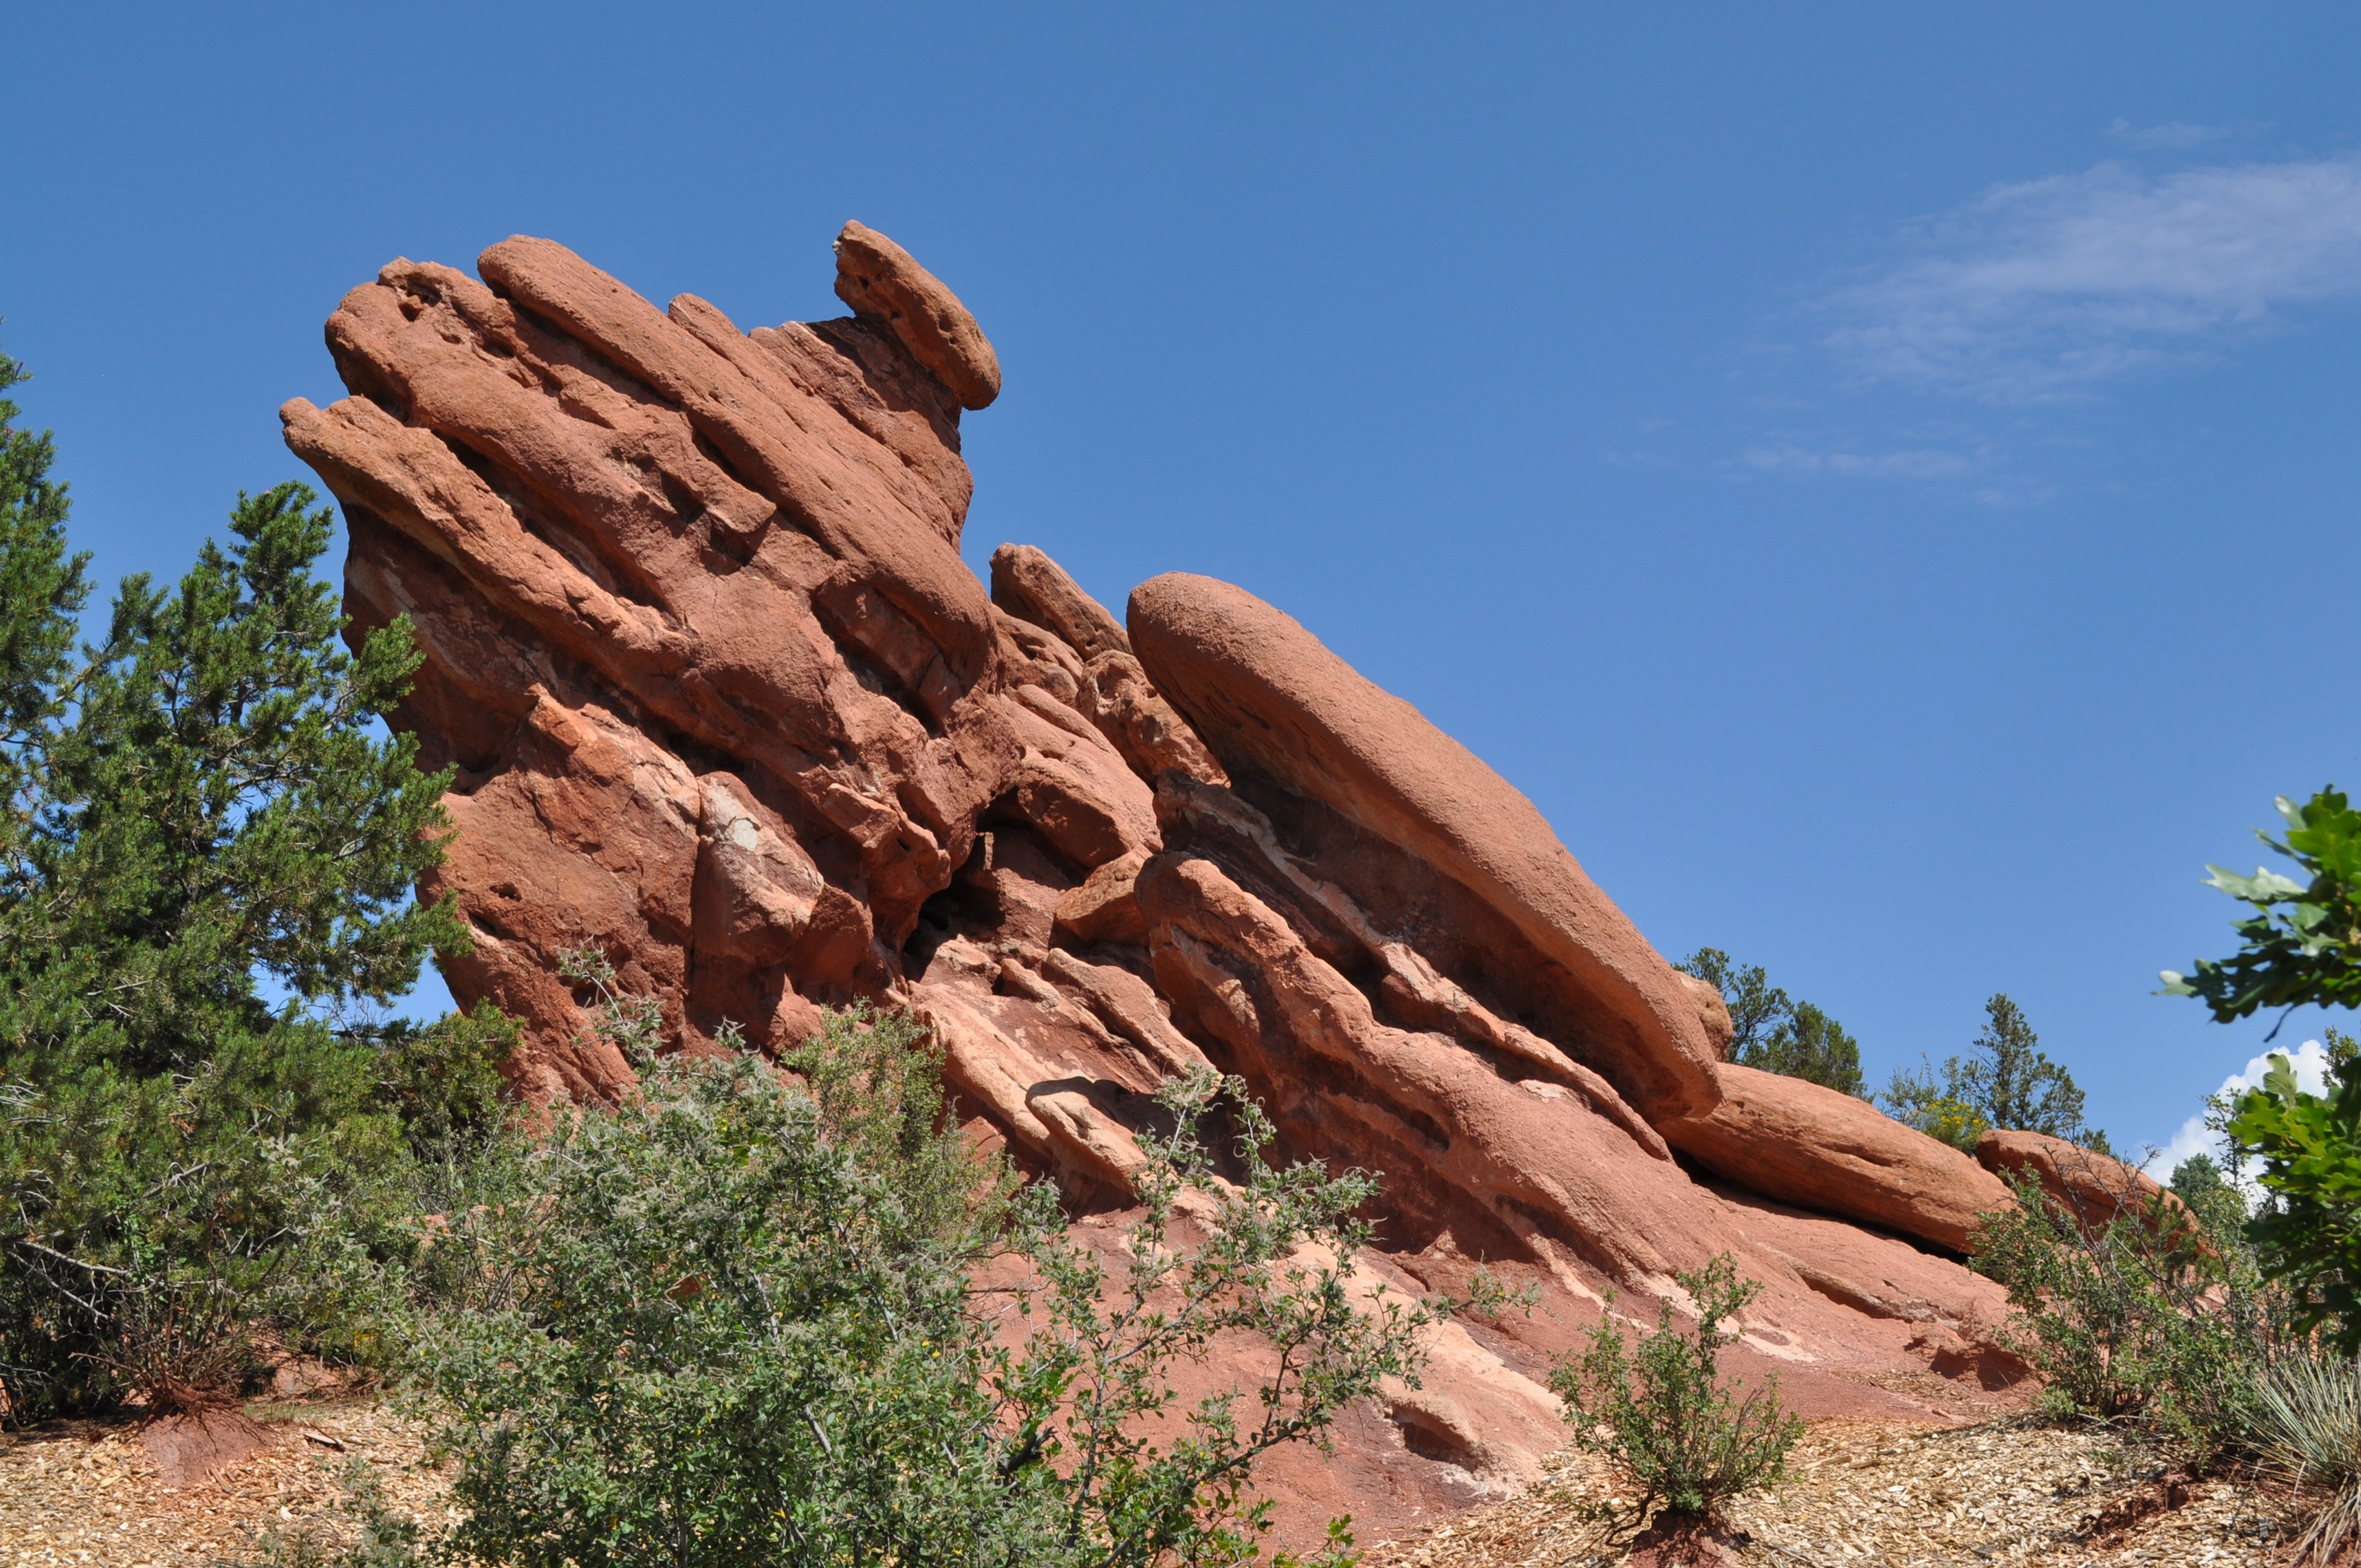
landscape, outdoor, rock, wilderness, mountain, trail, stone, formation, arch, park, canyon, national park, material, geology, badlands, boulder, ecosystem, natural environment